Blood Brothers 2

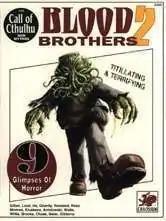
Cover by Lee Gibbons

Blood Brothers 2 is an anthology of short adventures published by Chaosium in 1992 for the Lovecraftian horror role-playing game "Call of Cthulhu".